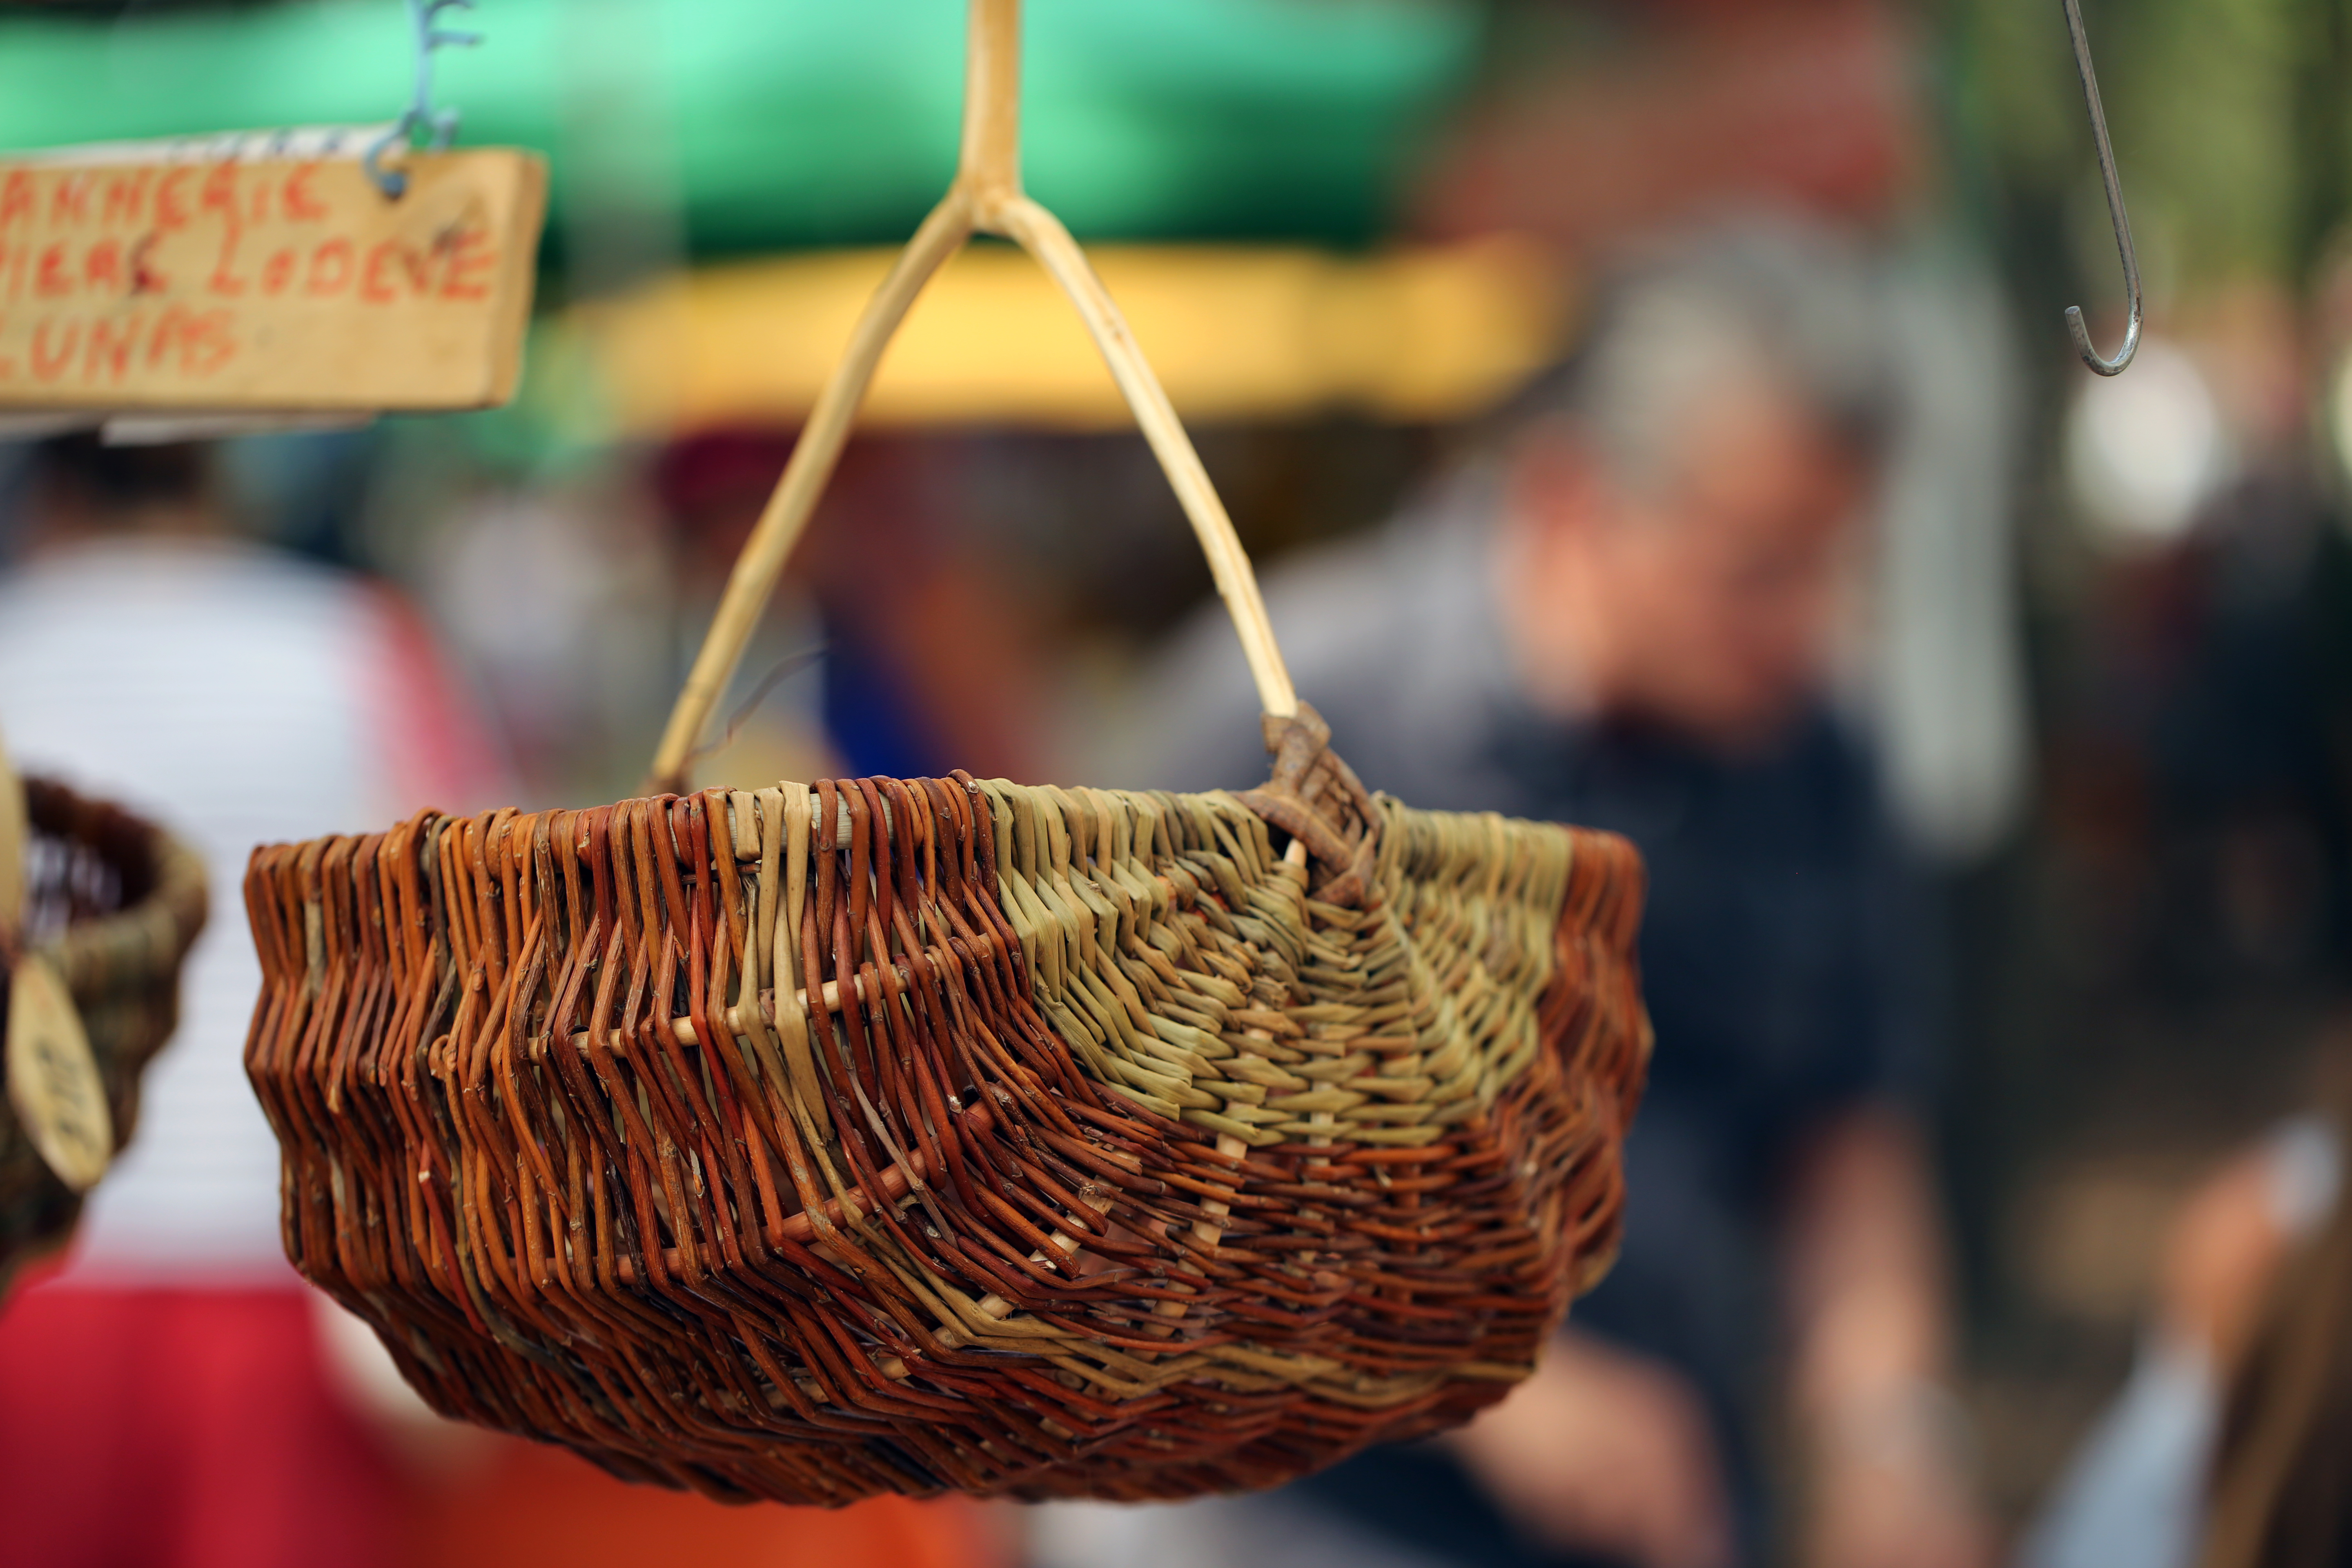
leaf, flower, europe, food, spring, color, autumn, canon, basket, lighting, midi, handmade, occitanie, isasza, southfrance, sdfrankreich, zuidfrankrijk, mditerrane, languedocroussillon, hrault, montpelliermtropole, expositionvente, eos5d, exterieur, clapiers, festivaldelatomate, artisanat, handcraft, osier, korf, korb, tressage, artdelavannerie, panier, chtaigniers